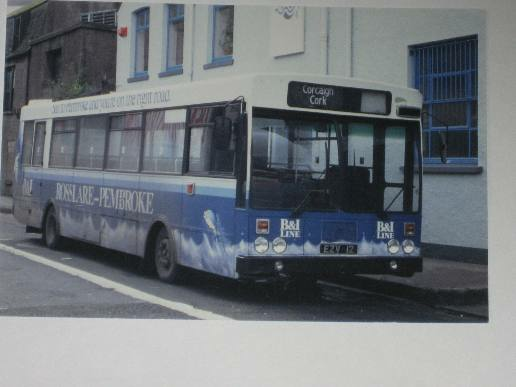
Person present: No